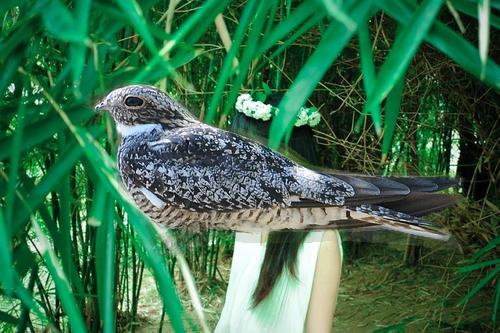
Bird species: Nighthawk
Bird type: landbird
Background: land